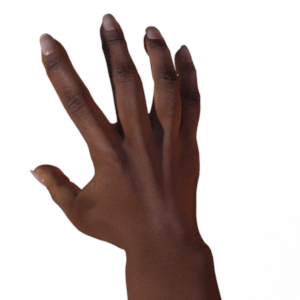
Label: paper